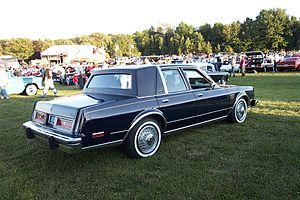
La Chrysler LeBaron était à l'origine une voiture de luxe des années 1930. Son châssis fabriqué par Chrysler a été partagé avec d'autres voitures de luxe de l'époque, tels que Lincoln et Packard.